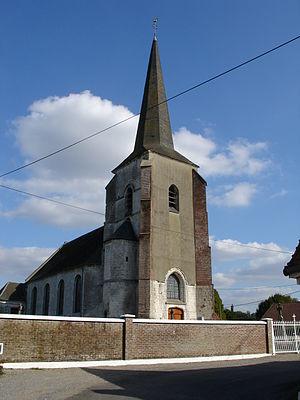
Église d'Erin
Érin est une commune française située dans le département du Pas-de-Calais en région Hauts-de-France.